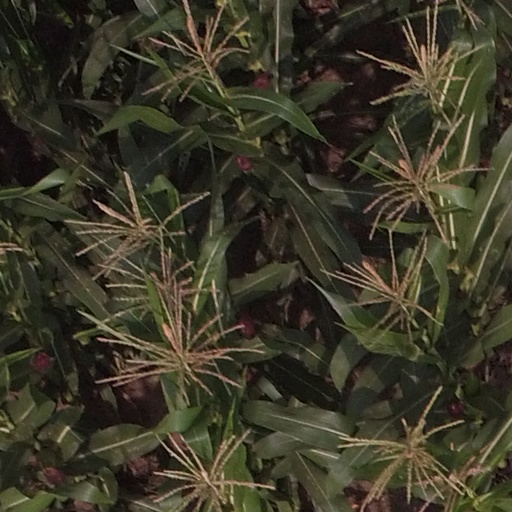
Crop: maize; corn